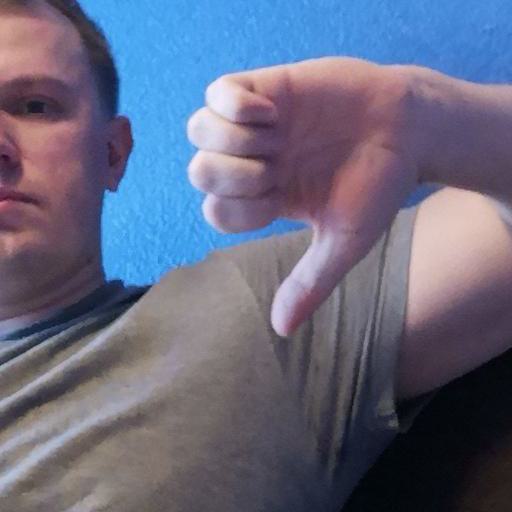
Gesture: dislike